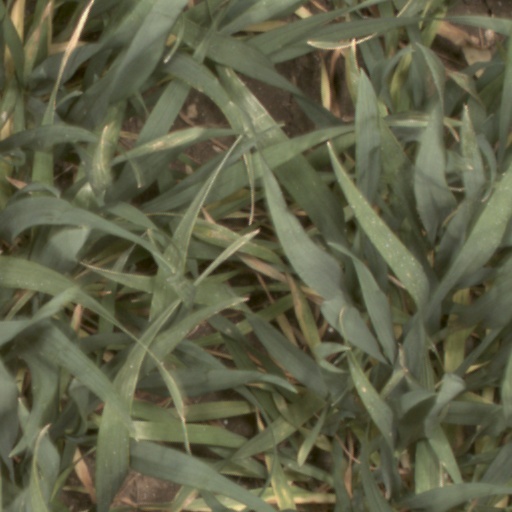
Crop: wheat